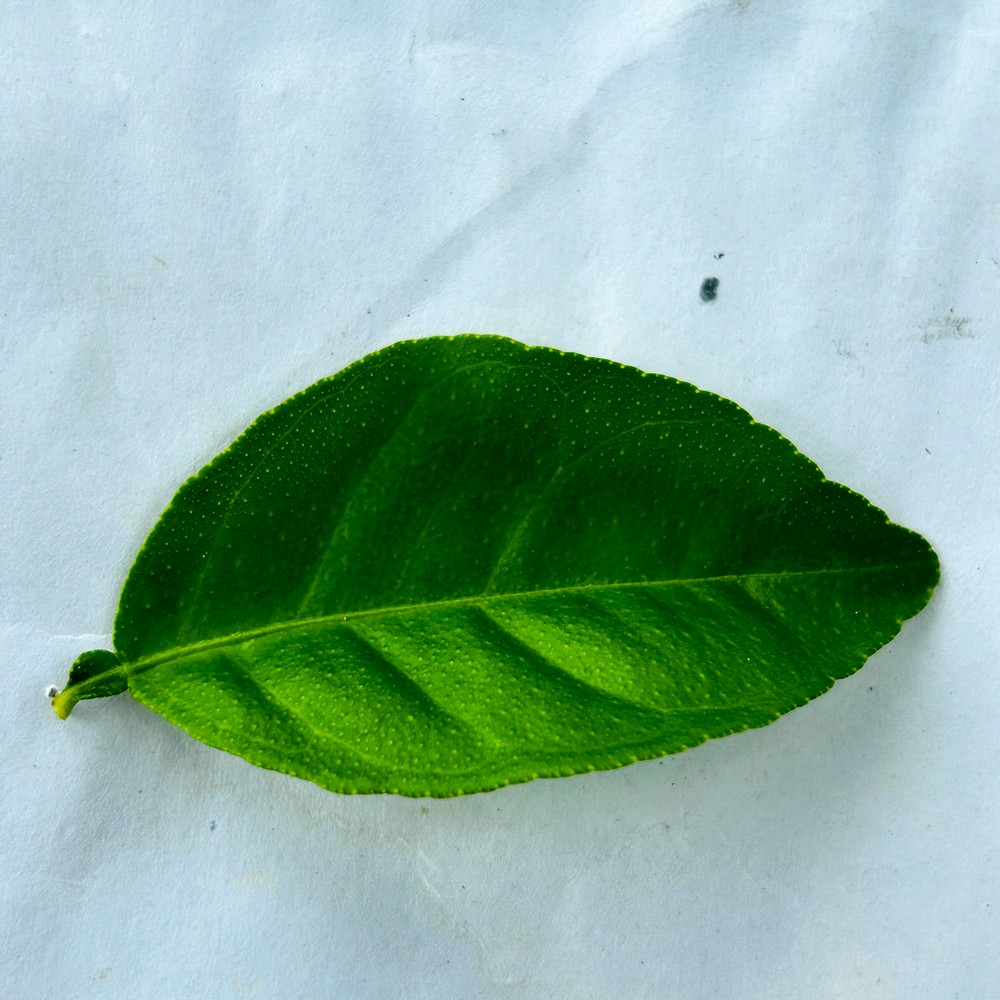
Label: Healthy Leaf